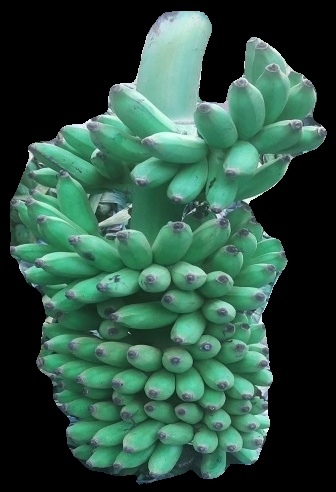
Variety: elakki-bale
Grade: grade1